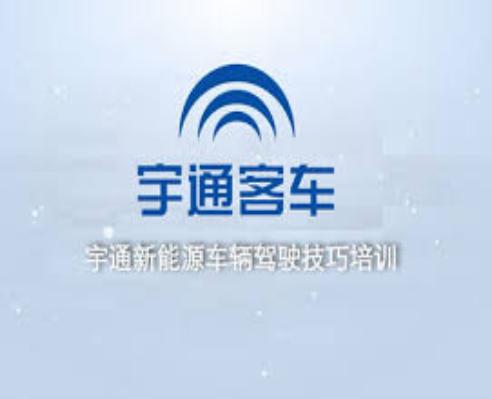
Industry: Transportation